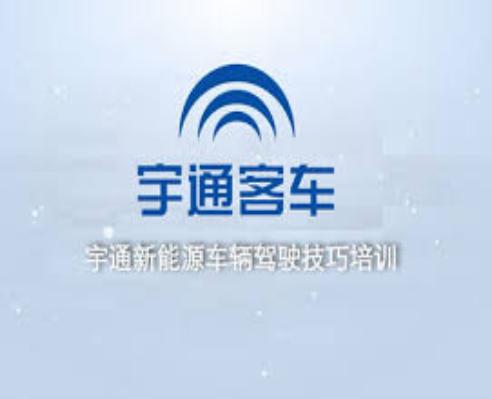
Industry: Transportation